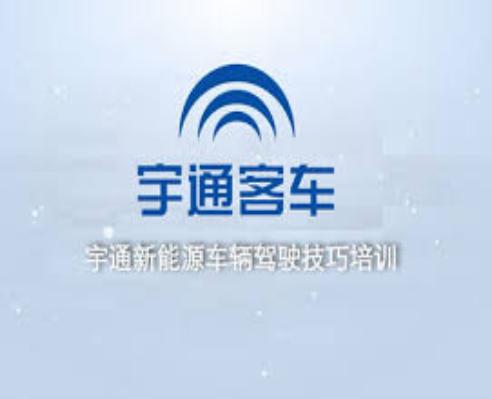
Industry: Transportation